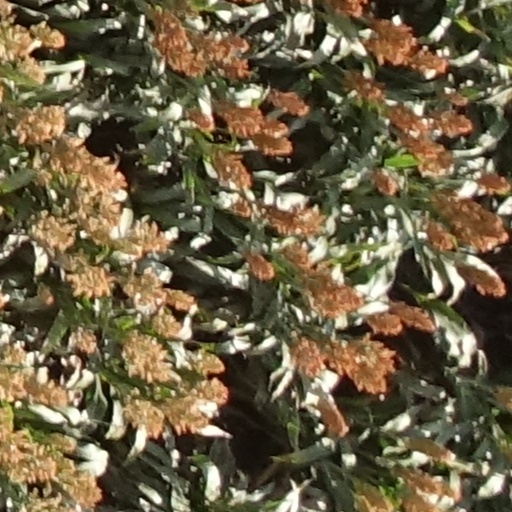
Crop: sorghum